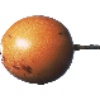
Label: granadilla